Animas Mountains

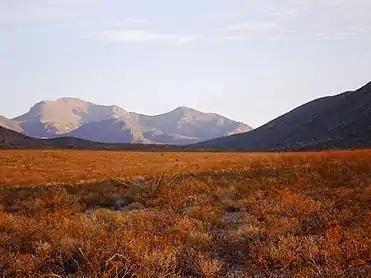
Sunrise view of the Hatchet Mountains from the Continental Divide Trail near its southern terminus at Crazy Cook

Most of the range is encompassed in the "Diamond A Ranch" (formerly the "Gray Ranch"), which is owned and managed by the Animas Foundation. The 321,000 acre (1,299 km) ranch (more than one third the size of the state of Rhode Island - 3140 km2) was bought in 1990 by The Nature Conservancy, which took the unusual step of selling it in the mid-1990s to the Animas Foundation, a private organization founded by poet and rancher Drummond Hadley and funded in part by the Anheuser-Busch family. The Foundation is intended to practice "sustainable agriculture in harmony with the environment." The Animas Foundation is one cooperating landowner within the Malpai Borderlands Group, a collaborative group in the region involving local landowners, local, state and federal agencies, universities, and environmental organizations. "The Animas Foundation is particularly important to the group in that they own more than a third of the planning area."